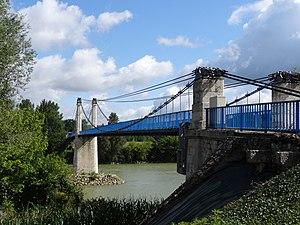
Sauveterre-Saint-Denis (47)
Sauveterre-Saint-Denis est une commune du Sud-Ouest de la France, située dans le département de Lot-et-Garonne.